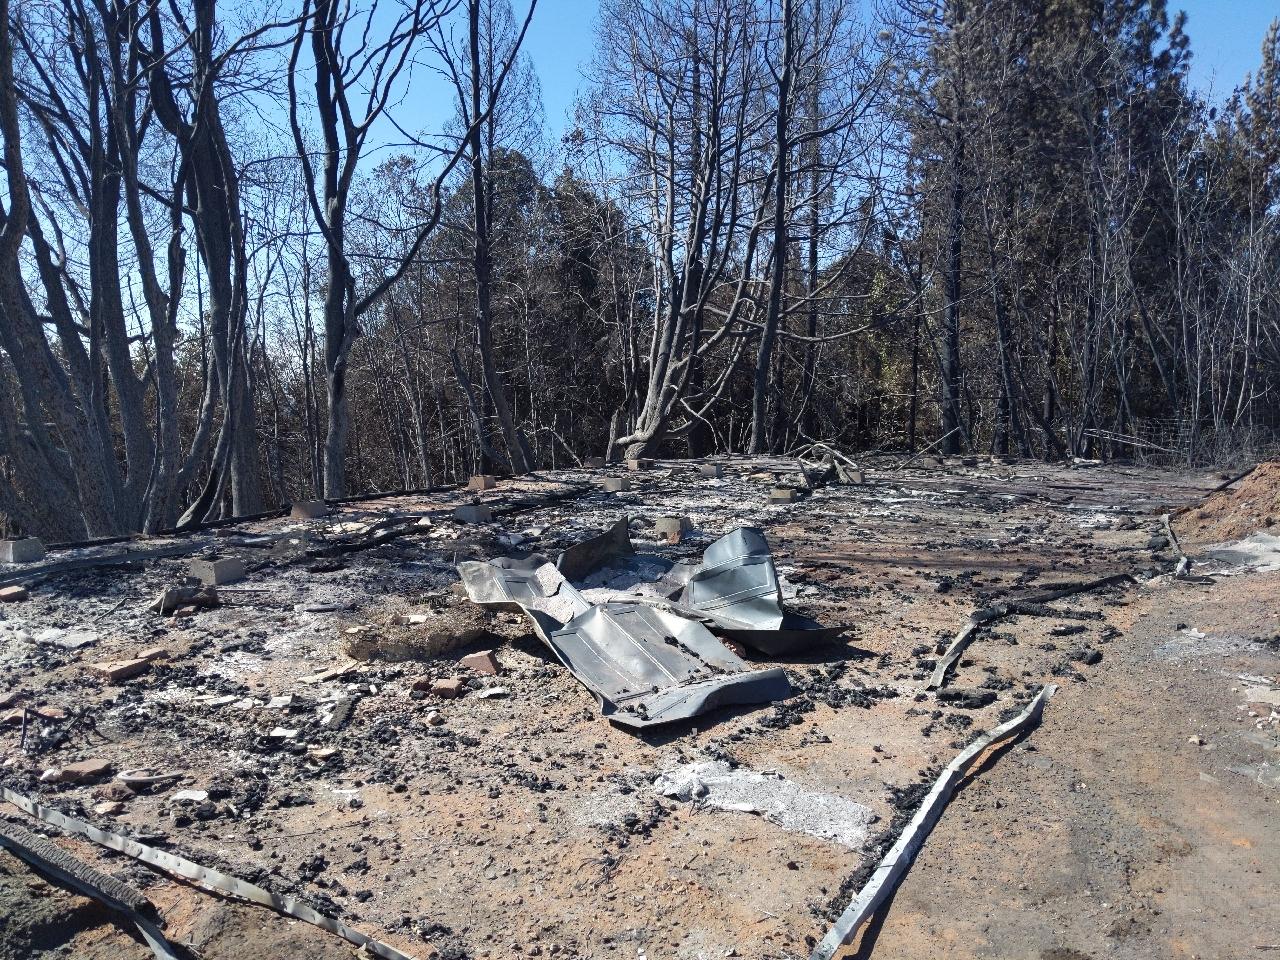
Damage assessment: destroyed